Norwegian Air Ambulance

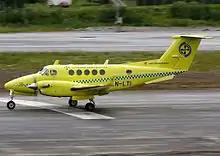
Beechcraft King Air operated by Lufttransport

The Norwegian Air Ambulance Service (Norwegian: "Den norske luftambulansetjenesten") is organised through the government owned limited company Luftambulansetjenesten HF (formerly "Helseforetakenes Nasjonale Luftambulansetjeneste ANS"). The service provides helicopter emergency medical service (HEMS) and fixed-wing air ambulance operations.